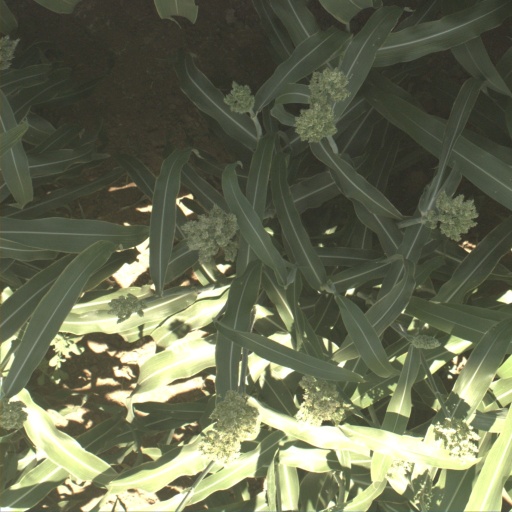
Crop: sorghum